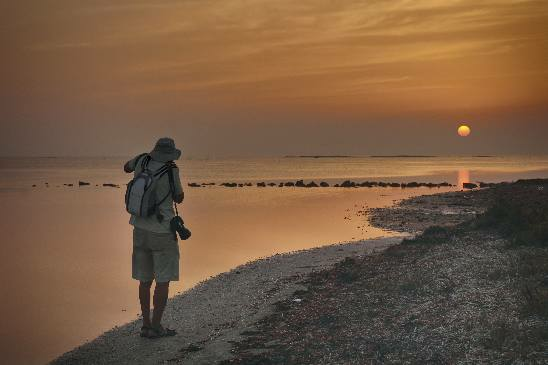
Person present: Yes